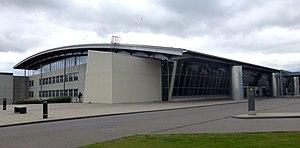
L’aéroport de Billund est le deuxième plus grand aéroport du Danemark derrière l'aéroport de Copenhague. Il est situé en périphérie de Billund.